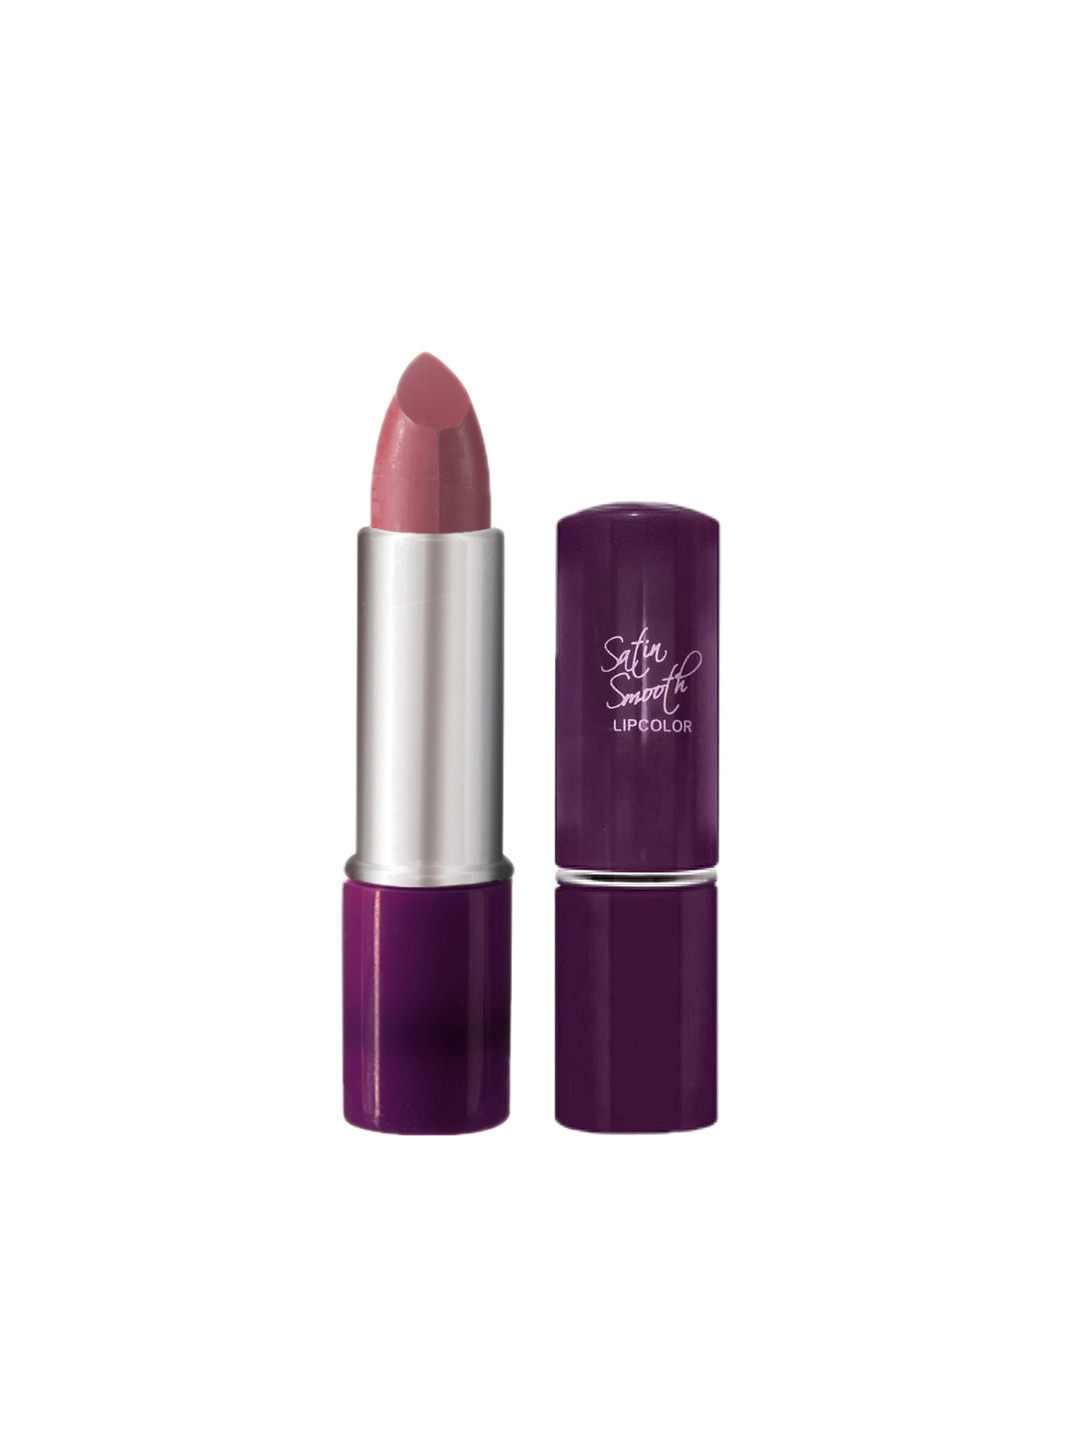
Streetwear Satin Smooth Pinkaboo Lipstick 35
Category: Personal Care / Lips / Lipstick
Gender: Women
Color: Pink
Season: Spring 2017
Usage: Casual